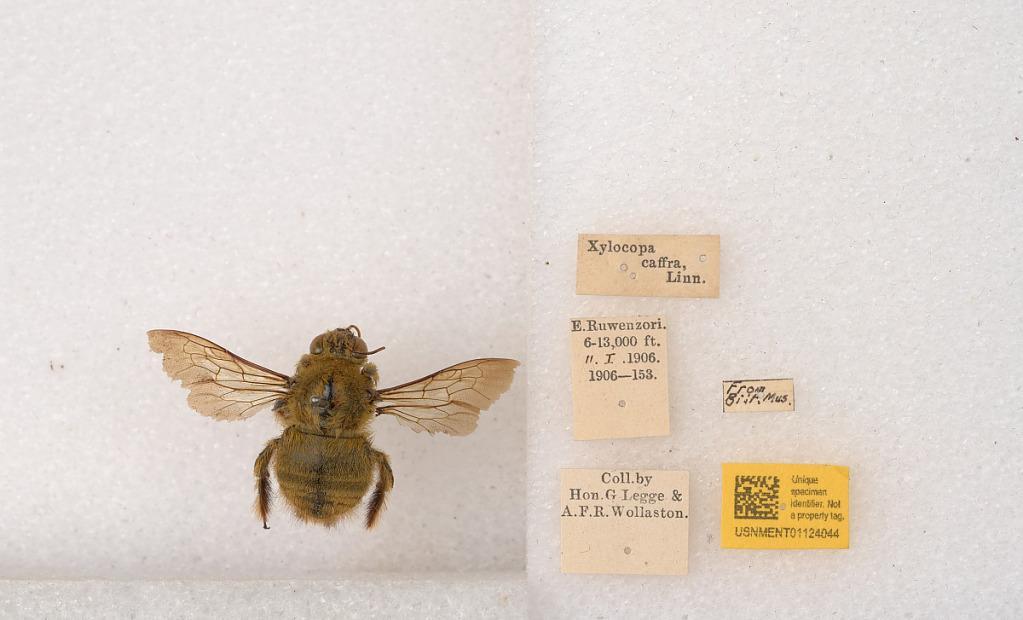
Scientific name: Xylocopa (Koptortosoma) caffra (Linnaeus)
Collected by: G. Legge
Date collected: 1906-1-11
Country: Uganda
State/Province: Western
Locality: East Ruwenzori
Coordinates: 0.79468, 30.0189